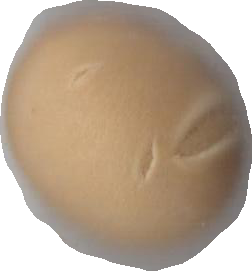
Variety: Dega